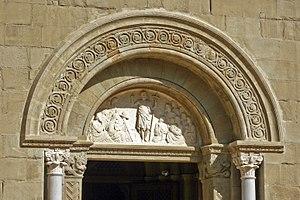
Église Saint-Jean-Baptiste, Valence (Drôme), France
L'église Saint-Jean-Baptiste est une église catholique située sur la place Saint-Jean, dans la vieille ville de Valence, dans le département de la Drôme. Elle est perchée au point le plus haut de la ville, signe de son ancienneté, et serait l'un des tout premiers lieux de culte chrétien dans une Valence alors naissante. Des documents évoquent le déroulement de différents conciles en son sein, notamment ceux de 374 et de 855. L'église fut réellement mentionnée pour la première fois dans l'inventaire du chapitre de Valence, en 1189. Cependant tout laisse croire que l'édifice fut construit bien avant, sans néanmoins pouvoir l'attester au moyen de dates. Il est traditionnellement retenu que celui-ci vit le jour durant le Haut Moyen Âge.